Baird T. Spalding

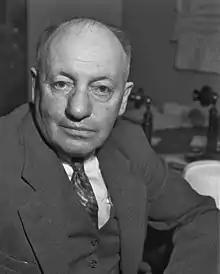
Baird T. Spalding in 1935

Baird Thomas Spalding (1872–1953) was an American spiritual writer, author of the spiritual book series: "Life and Teaching of the Masters of the Far East".